Liguria

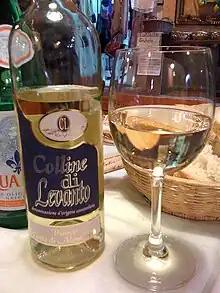
A bottle of Colline di Levanto DOC white wine.

The value of trade routes through Genoa to the Near East declined during the Age of Discovery, when Portuguese explorers discovered routes to Asia around the Cape of Good Hope. The international crises of the seventeenth century, which ended for Genoa with the 1684 bombardment by Louis XIV's fleet, restored French influence over the republic. Consequently, the Ligurian territory was crossed by the Piedmontese and Austrian armies when these two states came into conflict with France. Austria occupied Genoa in 1746, but the Habsburg troops were driven away by a popular insurrection. Napoleon's first Italian campaign marked the end of the oligarchic Genoese state, which was transformed into the Ligurian Republic, modelled on the French Republic. After the union of Oneglia and Loano (1801), Liguria was annexed to the French Empire (1805) and divided by Napoleon into three departments: Montenotte (capital Savona), Gênes (capital Genoa) and Apennins (capital Chiavari).